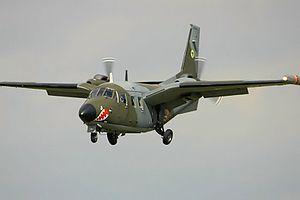
Le Piaggio P166 est un aéronef léger utilitaire développé par Piaggio Aero dans les années soixante.